TO-66

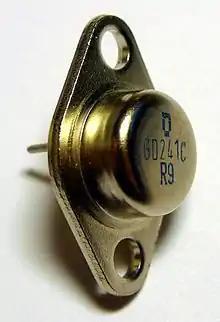
GD241 PNP transistor in a TO-66 package.

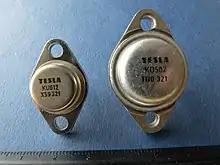
Comparison between the TO-66 (left) and TO-3 (right) packages.

TO-66 is a type of semiconductor package for devices with three connections, such as transistors. The shape is similar to the TO-3 package, but the size is smaller. The TO-66 package is made entirely of metal and is commonly used by silicon controlled rectifiers and power transistors.